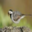
Label: bird